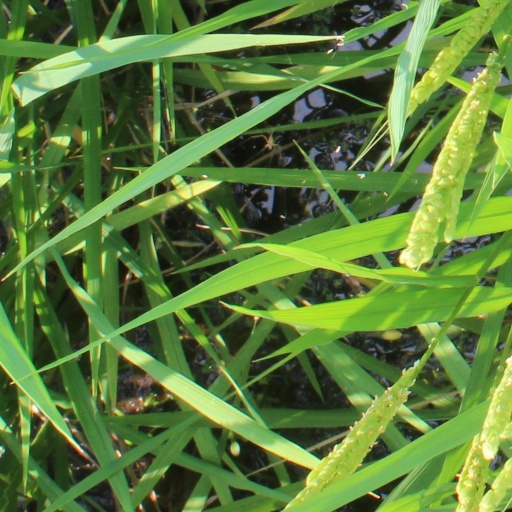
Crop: rice